The Fountainhead

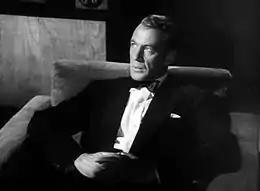
Gary Cooper played Howard Roark in the film adaptation.

Although Rand had some mainstream success previously with her play "Night of January 16th" and had two previously published novels, "The Fountainhead" was a major breakthrough in her career. It brought her lasting fame and financial success. She sold the movie rights to "The Fountainhead" and returned to Hollywood to write the screenplay for the adaptation. In April 1944, she signed a multiyear contract with movie producer Hal Wallis to write original screenplays and adaptations of other writers' works.